John Harry Miller

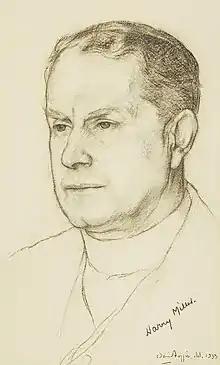
Miller in 1933 by David Foggie

John Harry Miller FRSE CBE (1869–1940) was a Scottish minister and theologian who served as Principal of St Mary's College at St Andrews University.